Homfreyganj massacre

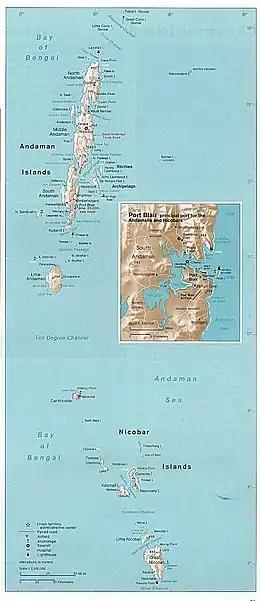

By early 1942, the islands had a population of about 40,000, of which 3,000–5,000 were indigenous people, and the rest being several hundred Europeans, and Indians. Previously, the Japanese had overwhelming success in Malaya and Singapore. This led to a reappraisal of the defense of the Andaman Islands and the people. It was decided that the islands were indefensible. On 10 March 1942, Indian Hindu priests, British women, and British children were evacuated. Led by Captain Kawasaki Harumi, the Japanese quickly dispatched an invasion force coming from Penang. They arrived at Port Blair on 23 March 1942. The invaders landed at Ross Island and Port Blair; detachments were also sent to other populated areas of the islands, like Port Cornwallis. Even though there was no resistance to the invaders, the Japanese were ruthless. They arrested eight senior officials in Port Blair and forced them to dig pits up until only their heads would show. Once they were done, they were stabbed and shot. In another atrocity, an Englishman was publicly beheaded because he communicated with one of his clerks upon being arrested. Other British officials and officers were detained and shipped to Singapore, where they spent the rest of the war in Changi or Sime Road jails. The Japanese also used many local women as comfort girls. Until August 1945, as many as 30,000 out of 40,000 of the population were killed.